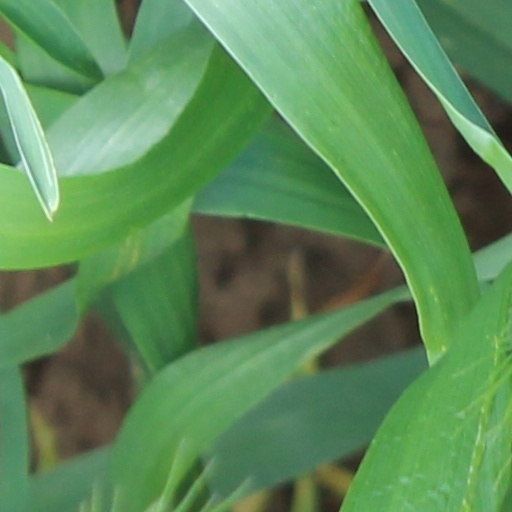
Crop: wheat